Henson Robinson Zoo

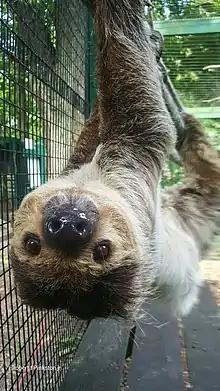
Two Toed Sloth at Henson Robinson Zoo

The Springfield Park District's Henson Robinson Zoo began as an advocacy act by contractor Henson C. Robinson of Springfield. In 1967, the Springfield City Council set aside and donated a tract of land to the Springfield Park District. Construction of the zoo began in 1968 and on August 29, 1970, the Henson Robinson Zoo was officially opened on land owned by the Park District. Over the years, the zoo has grown and expanded with the addition of several new animals as well as exhibits. The zoo is now home to animal native to Australia, Africa, Asia and North and South America. Over 80 species of native and exotic animals are housed amongst their naturalistic exhibits.